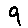
Label: 9